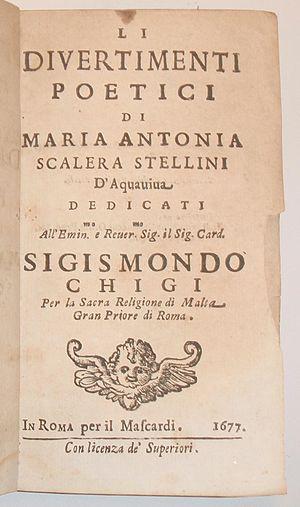
« Se 'l mio Canto havrà propizia sorte